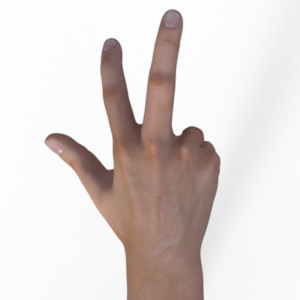
Label: scissors